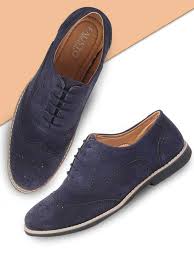
Label: Brogue